Thomas A. Hendricks House

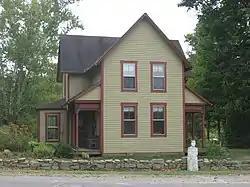
Thomas A. Hendricks House and Stone Head Road Marker, September 2010

Thomas A. Hendricks House and Stone Head Road Marker is a historic home and road marker located at Stone Head, Van Buren Township, Brown County, Indiana. The house was built in 1891, and is a two-story, T-shaped frame dwelling. It rests on a sandstone foundation and features three prominent projecting gables. The Stone Head Road Marker was erected in 1851. It was carved of sandstone by local gravestone carver Henry Cross.